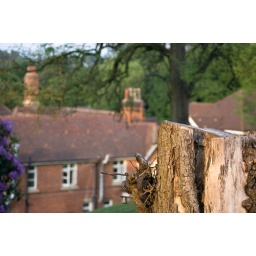
Large Tree Stump with building in red brick in background